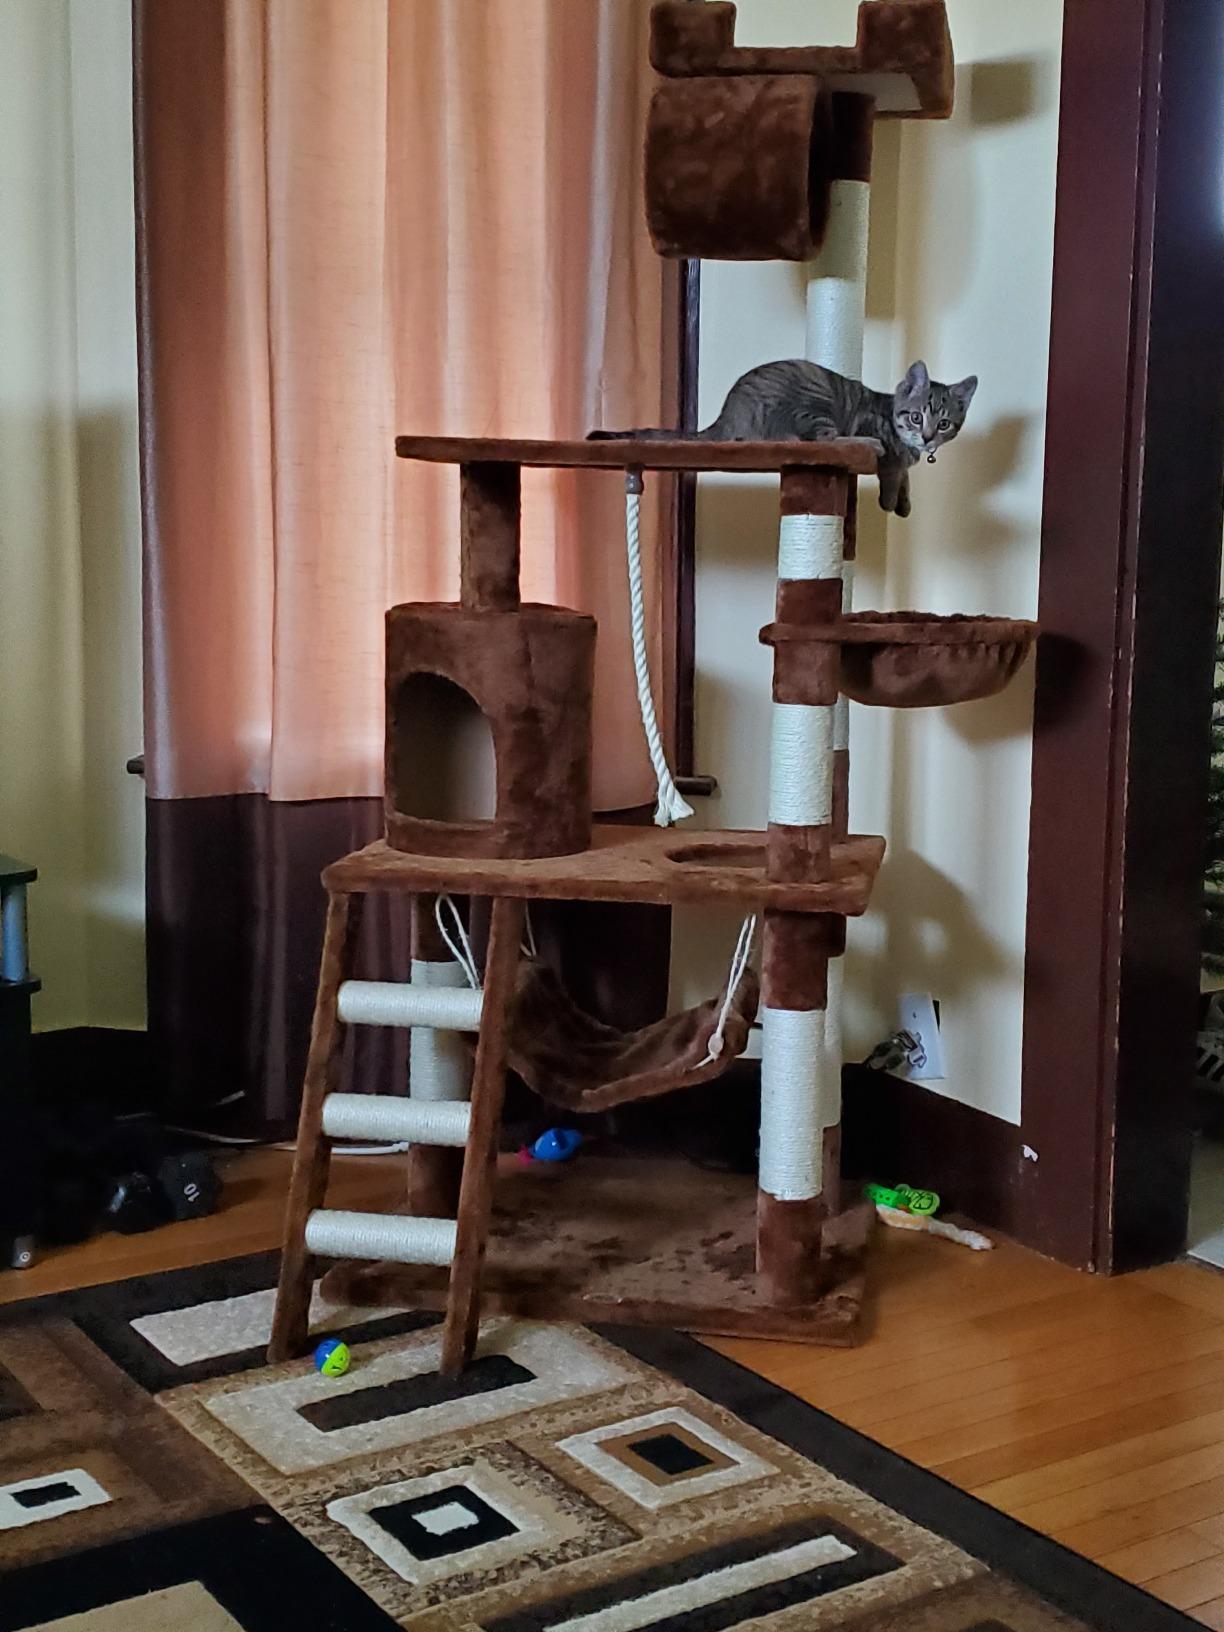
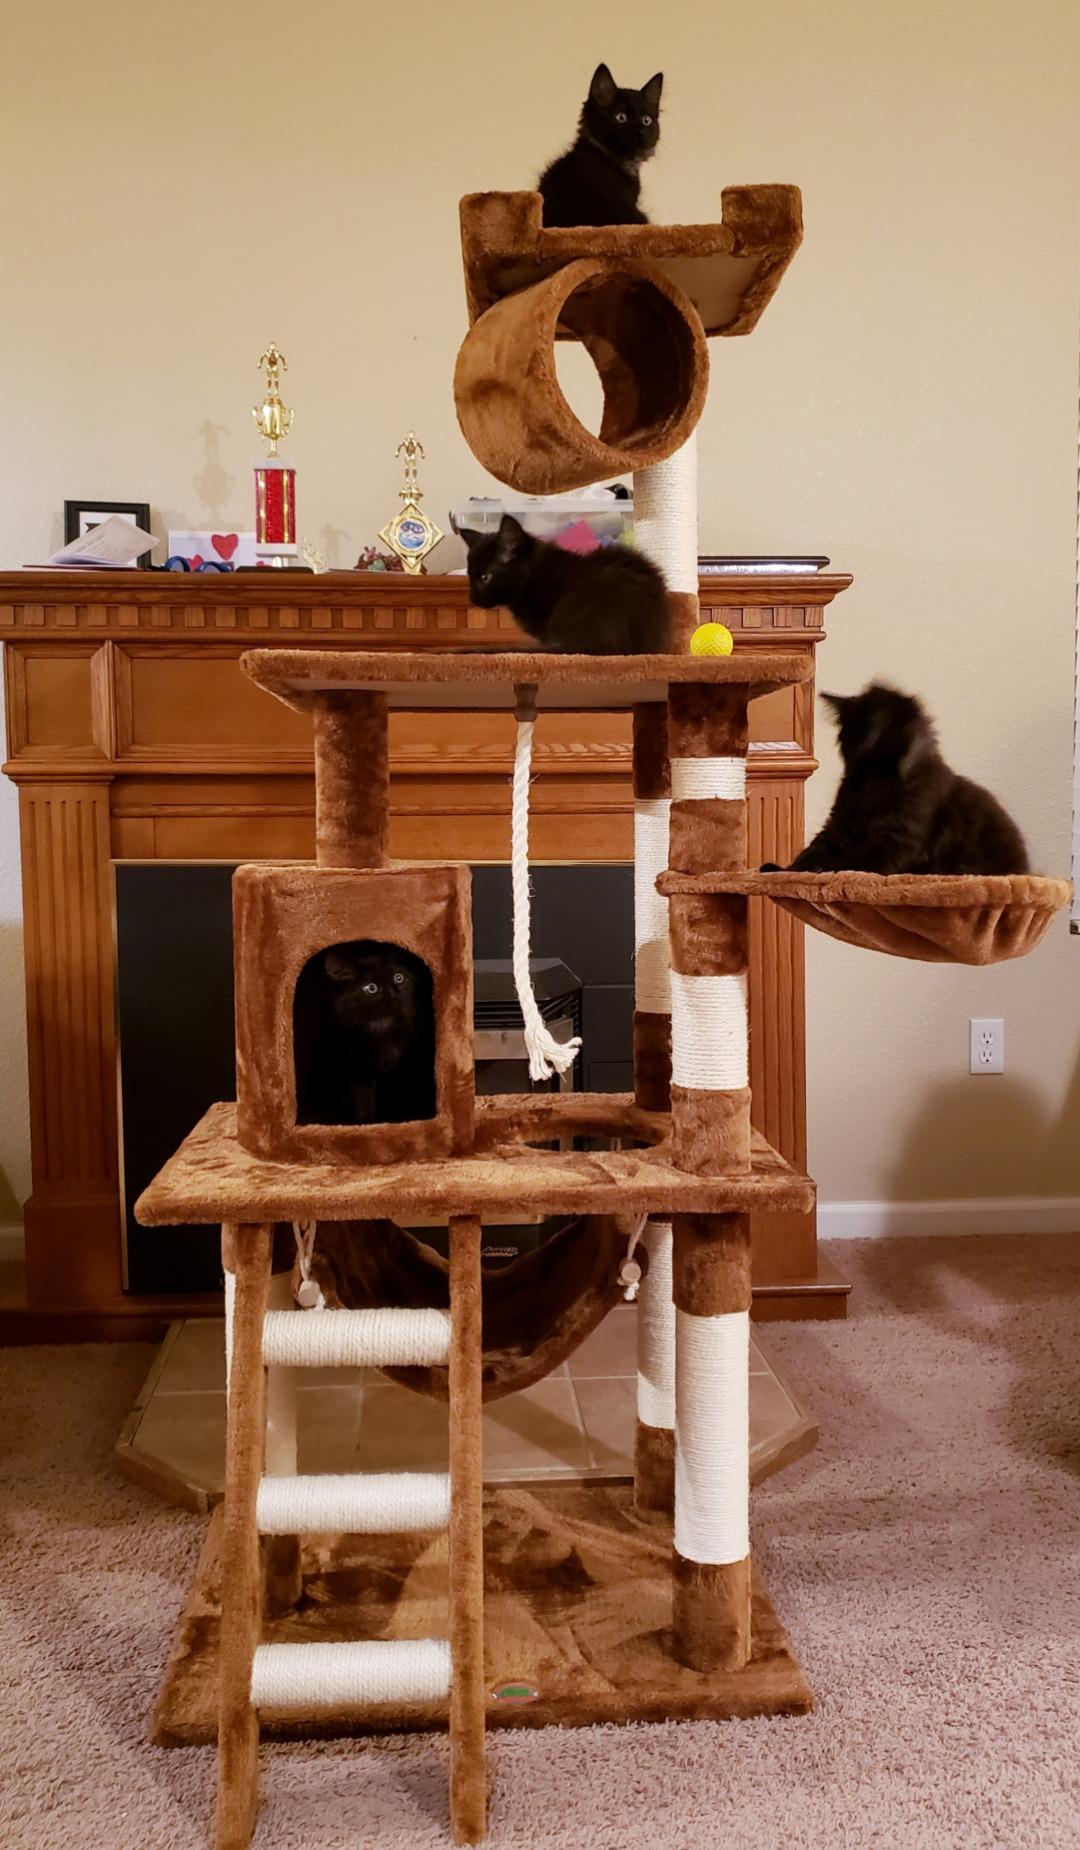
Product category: items_cat tree
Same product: yes